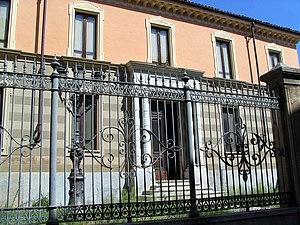
La synagogue d'Asti est située dans l'ancien ghetto de cette ville d'Italie, au 8 rue Ottolenghi, quartier de San Bernardino. Elle a été construite au XVIIIᵉ siècle. Elle n'est actuellement plus utilisée que pour les grandes fêtes et certaines cérémonies familiales. Une partie des locaux annexes a été transformée en Musée hébraïque.